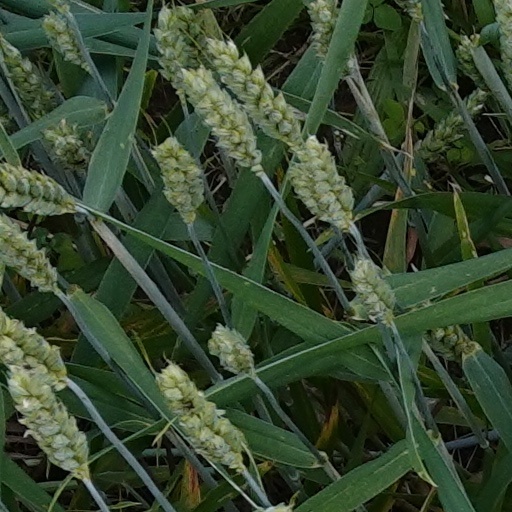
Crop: wheat